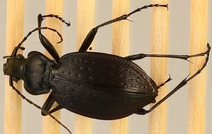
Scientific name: Carabus goryi
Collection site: Mountain Lake Biological Station NEON (MLBS), plot MLBS_002